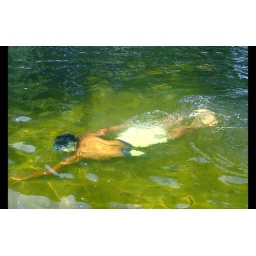
Maika tries to catch the fish in the swimming area.